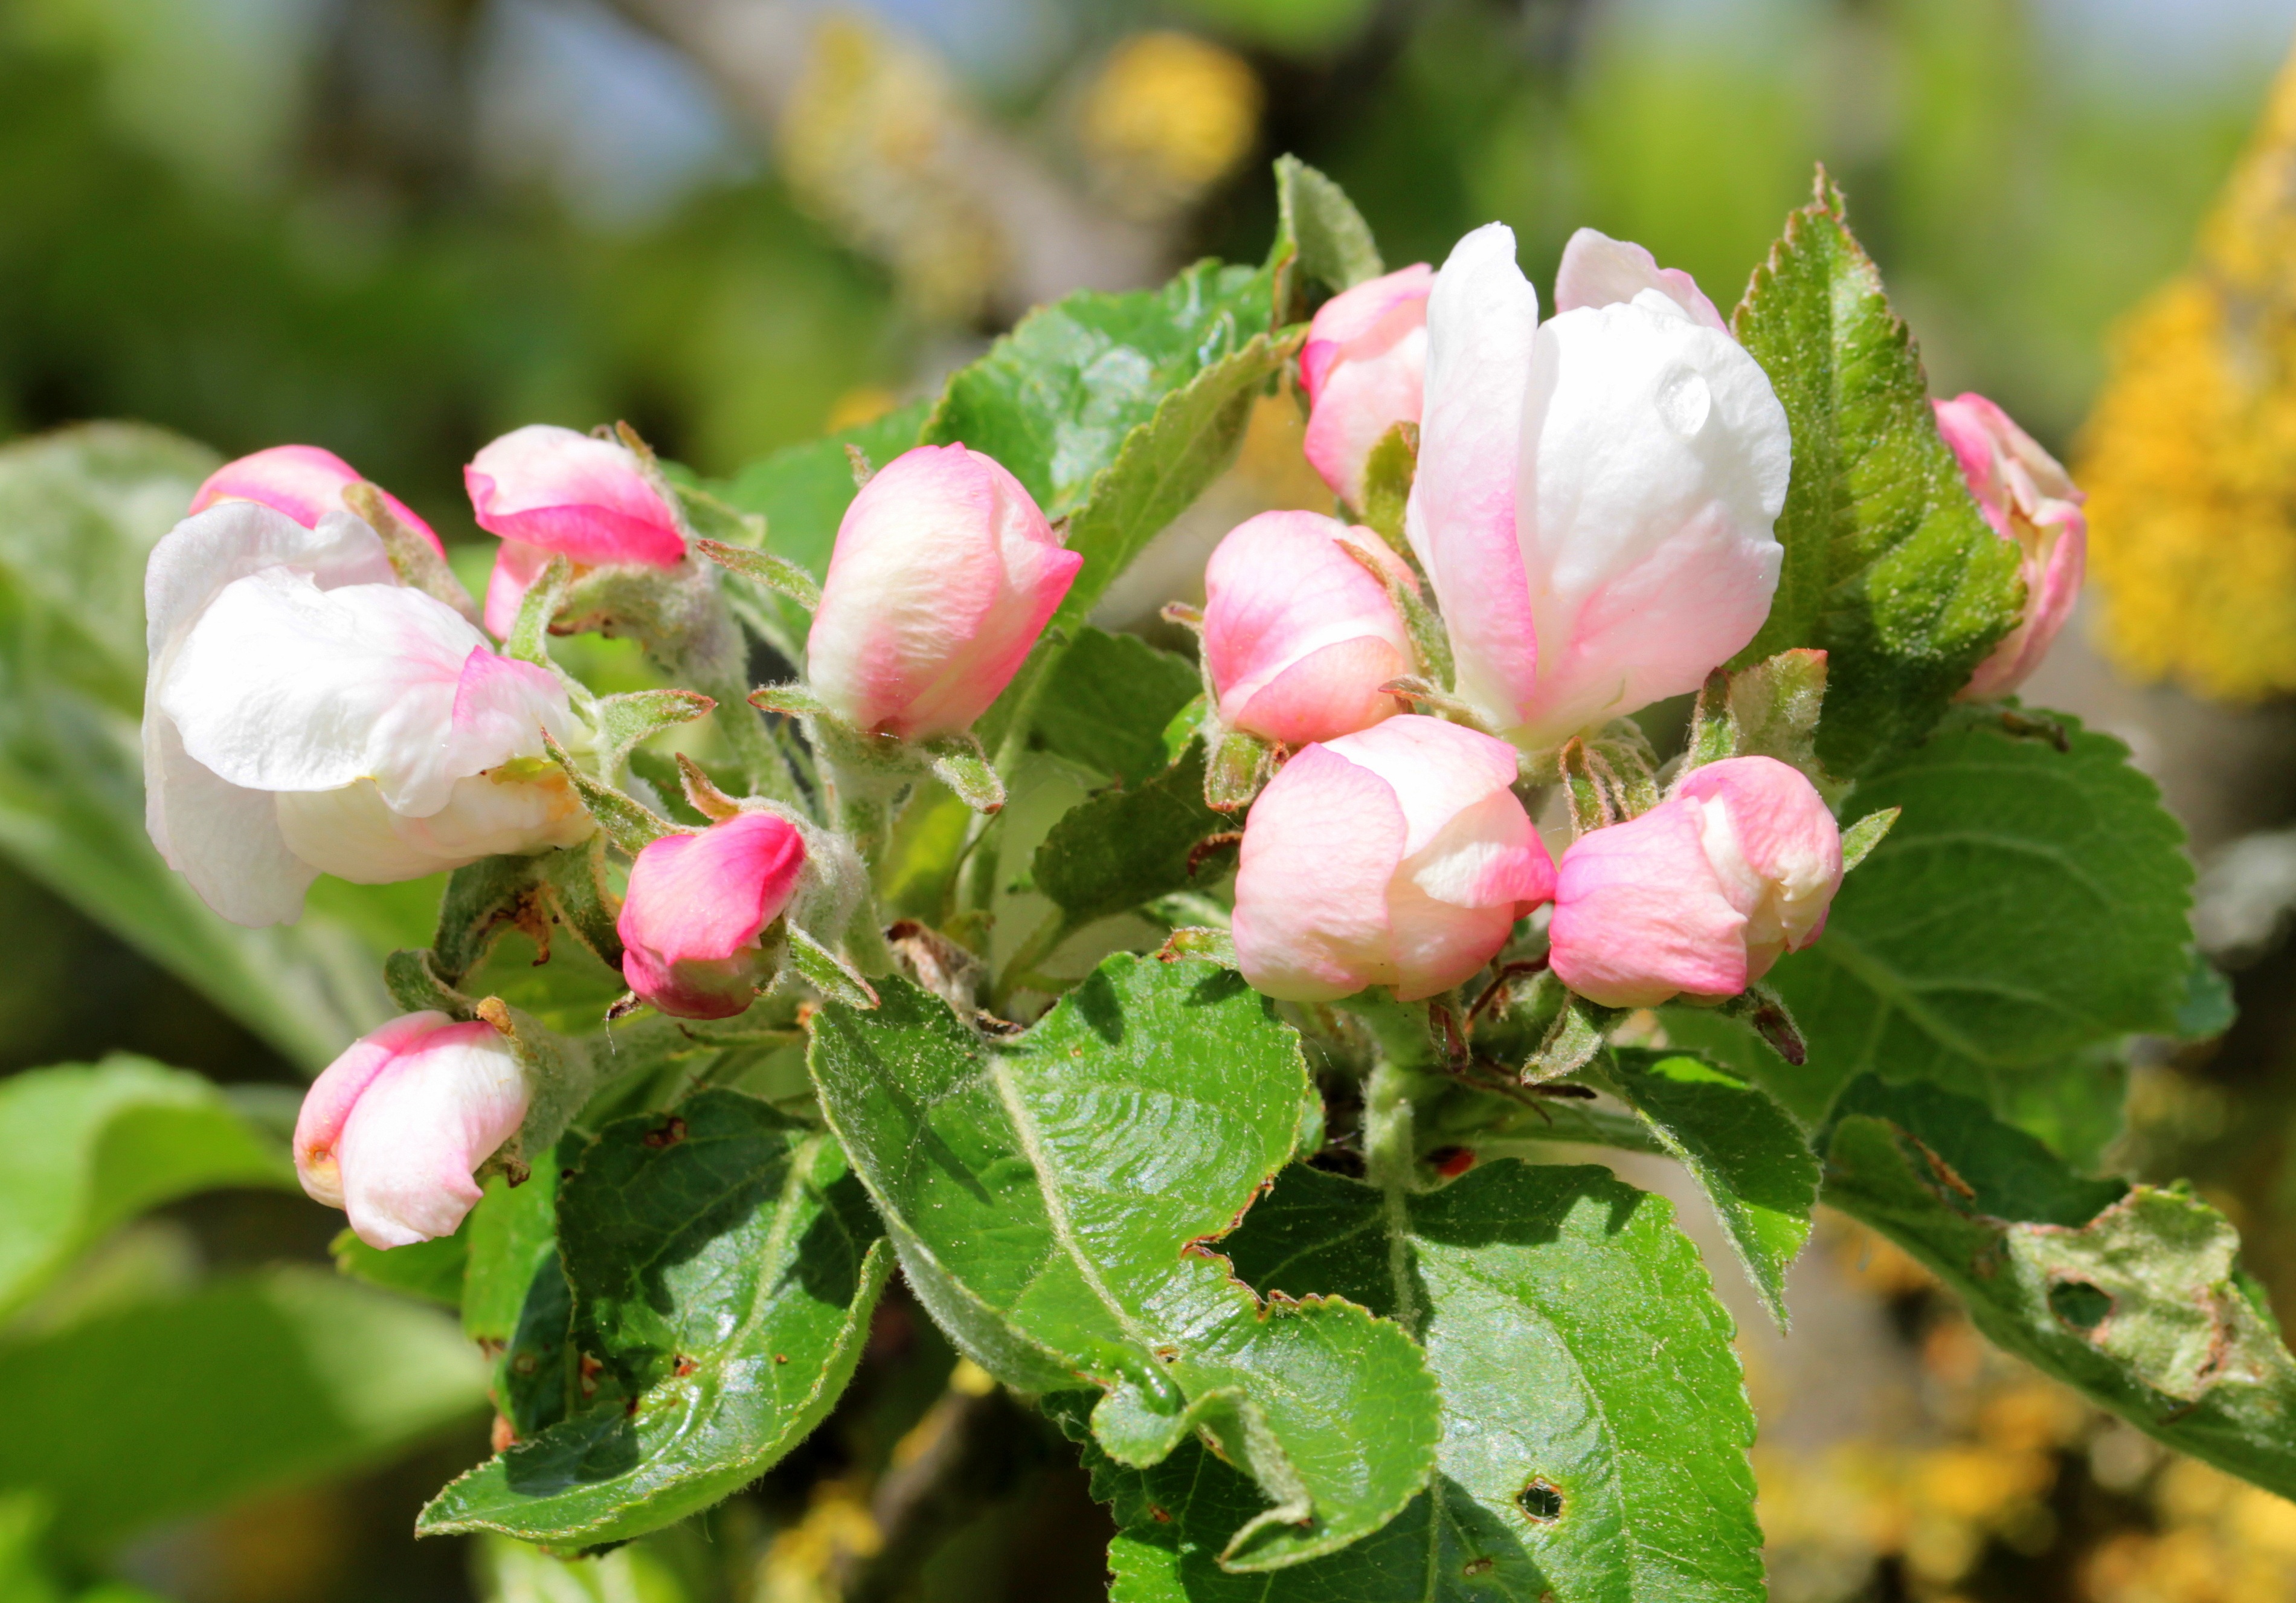
branch, blossom, plant, white, flower, petal, bloom, spring, produce, pink, flora, leaves, shrub, closed, bud, apple tree, apple blossom, flowering plant, rose family, apple tree blossom, annual plant, land plant